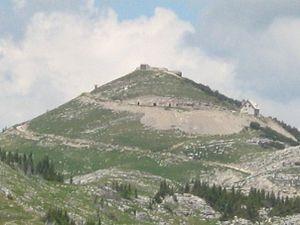
Šipovo est une ville et une municipalité de Bosnie-Herzégovine située dans la République serbe de Bosnie. Selon les premiers résultats du recensement bosnien de 2013, la ville intra muros compte 4 052 habitants et la municipalité 10 820.